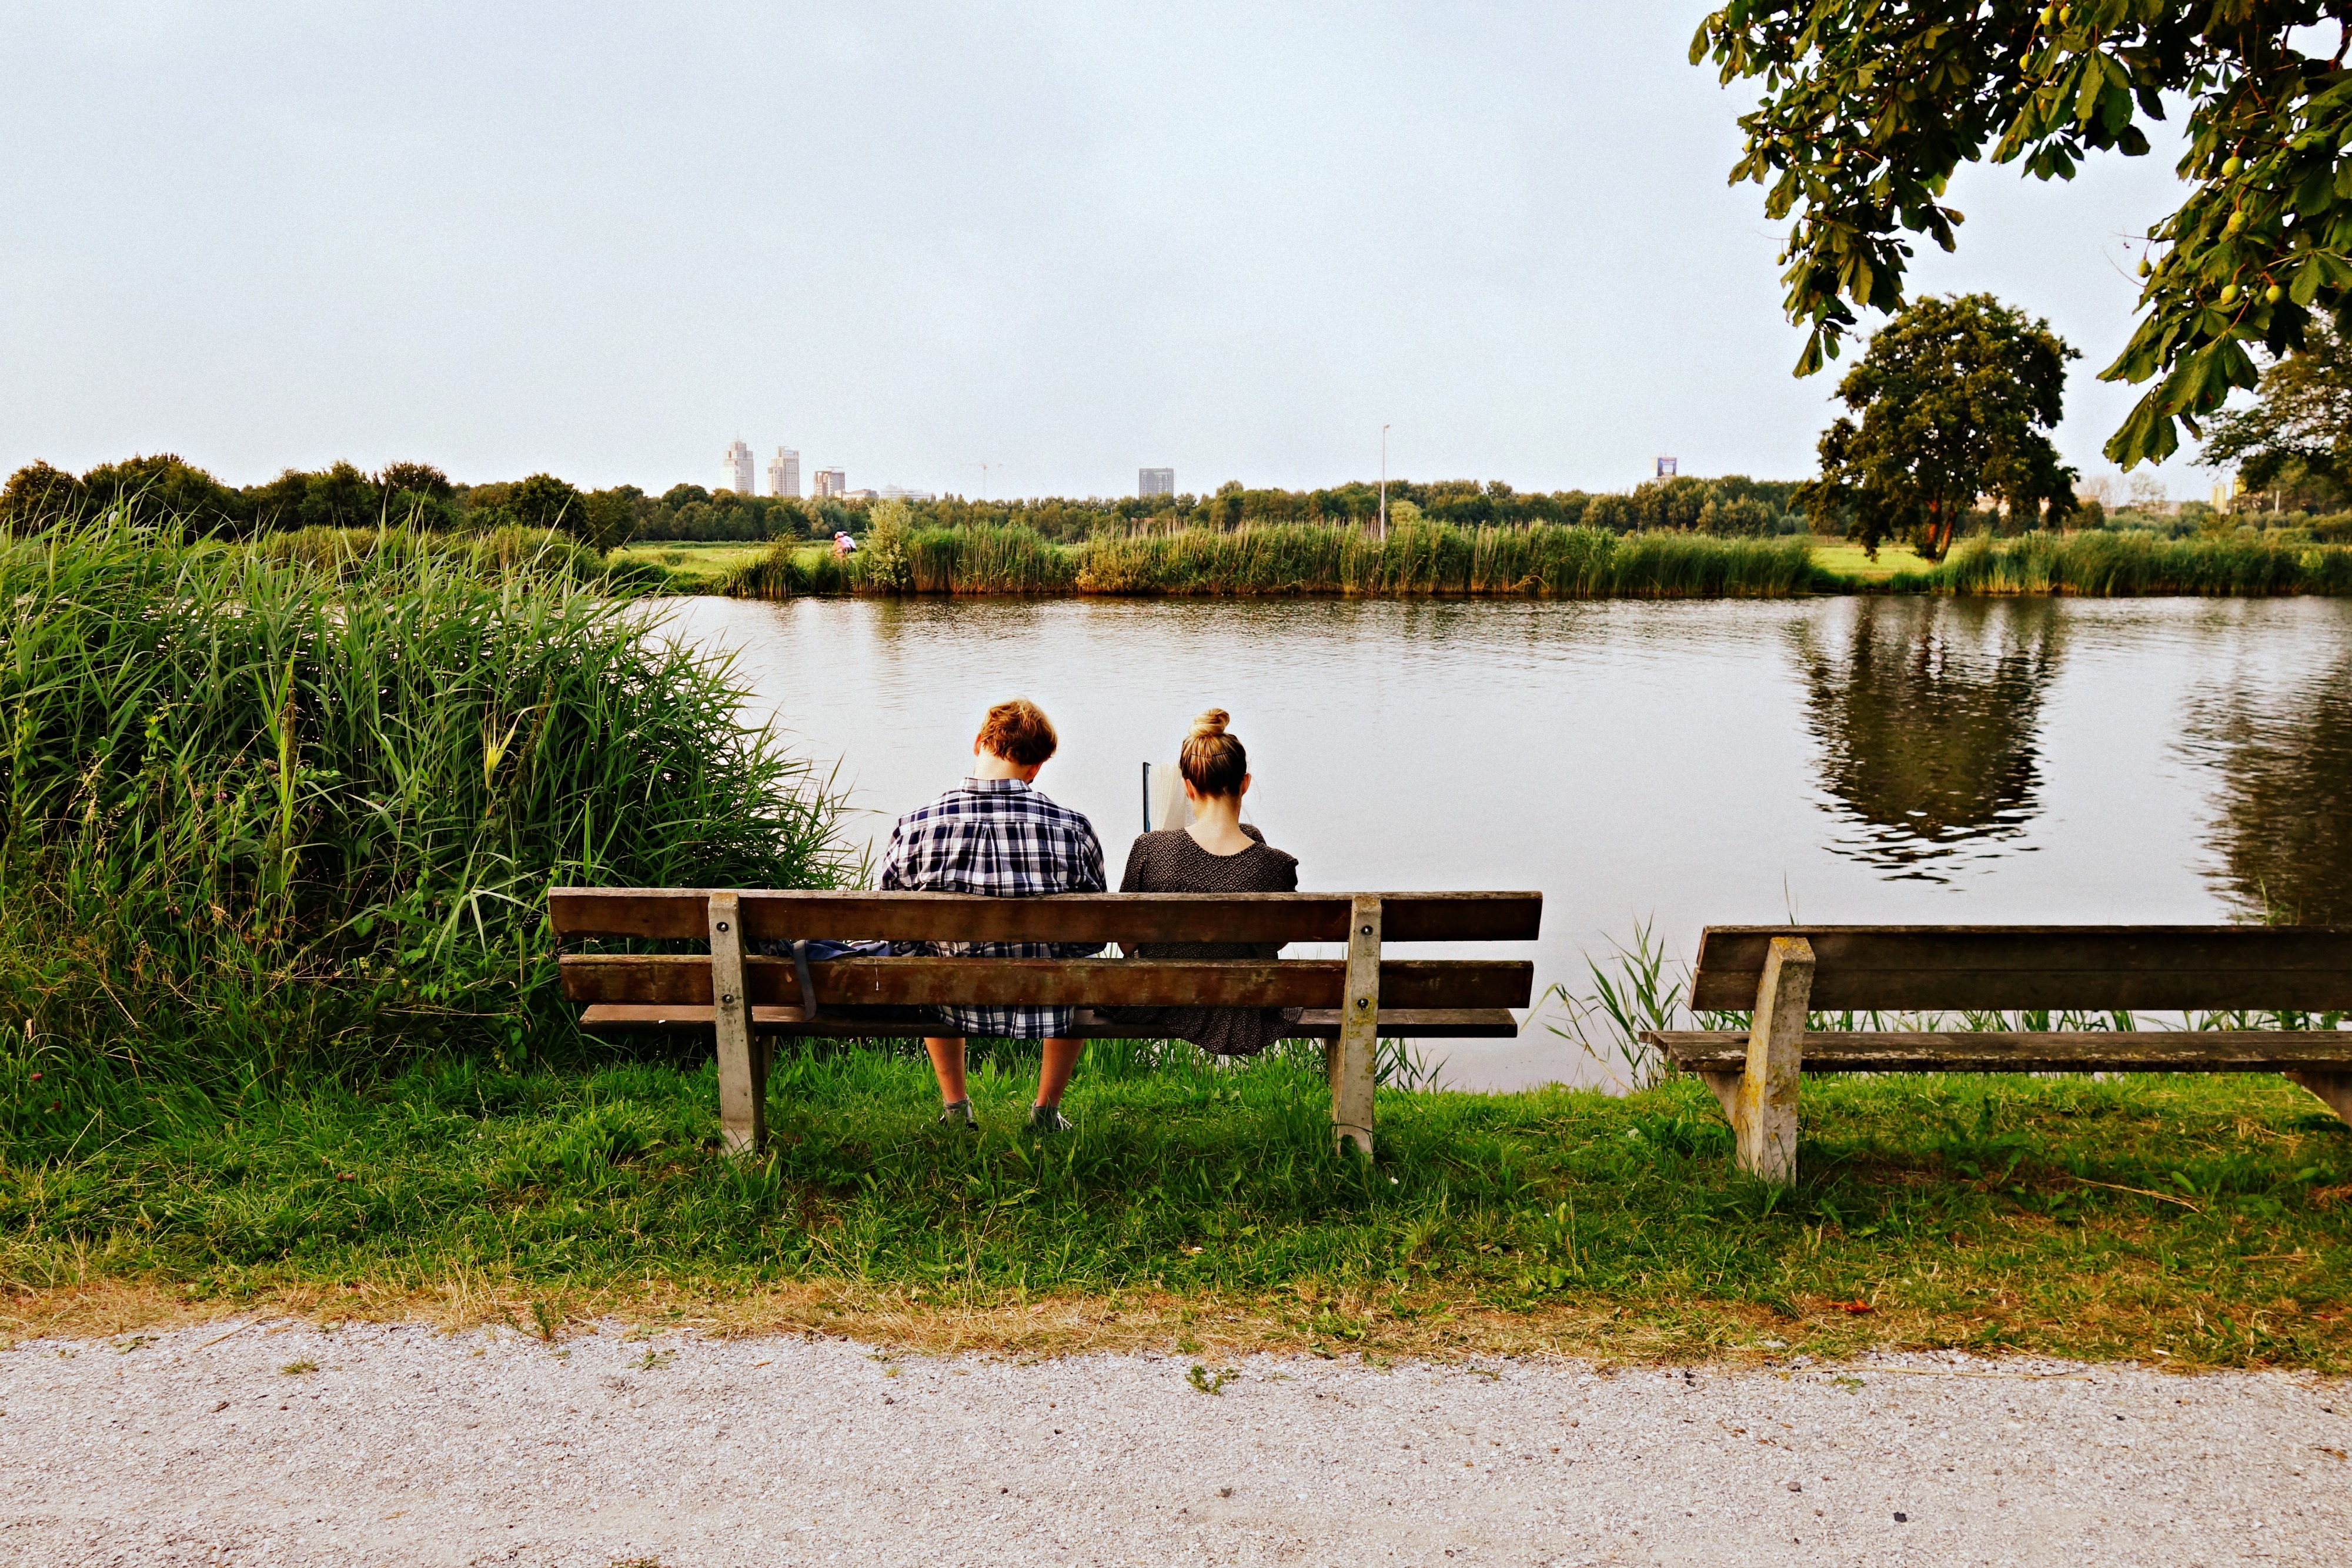
man, nature, people, woman, bench, lake, river, pond, sitting, couple, reservoir, together, waterway, wetland, rural area, water's edge, couple on bench